Axe Giant: The Wrath of Paul Bunyan

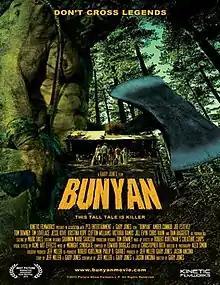

Axe Giant: The Wrath of Paul Bunyan is a 2013 independent horror film produced, written and directed by Gary Jones. It follows a group of juvenile delinquents who unwittingly disturb the legendary Paul Bunyan while embarking on a rehabilitation excursion in the woods, invoking his deadly wrath.